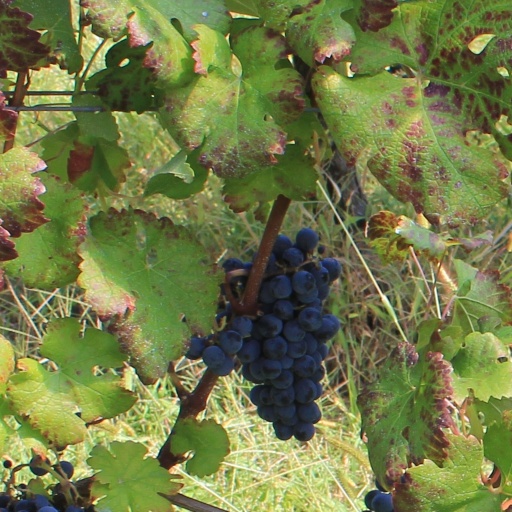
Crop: grape